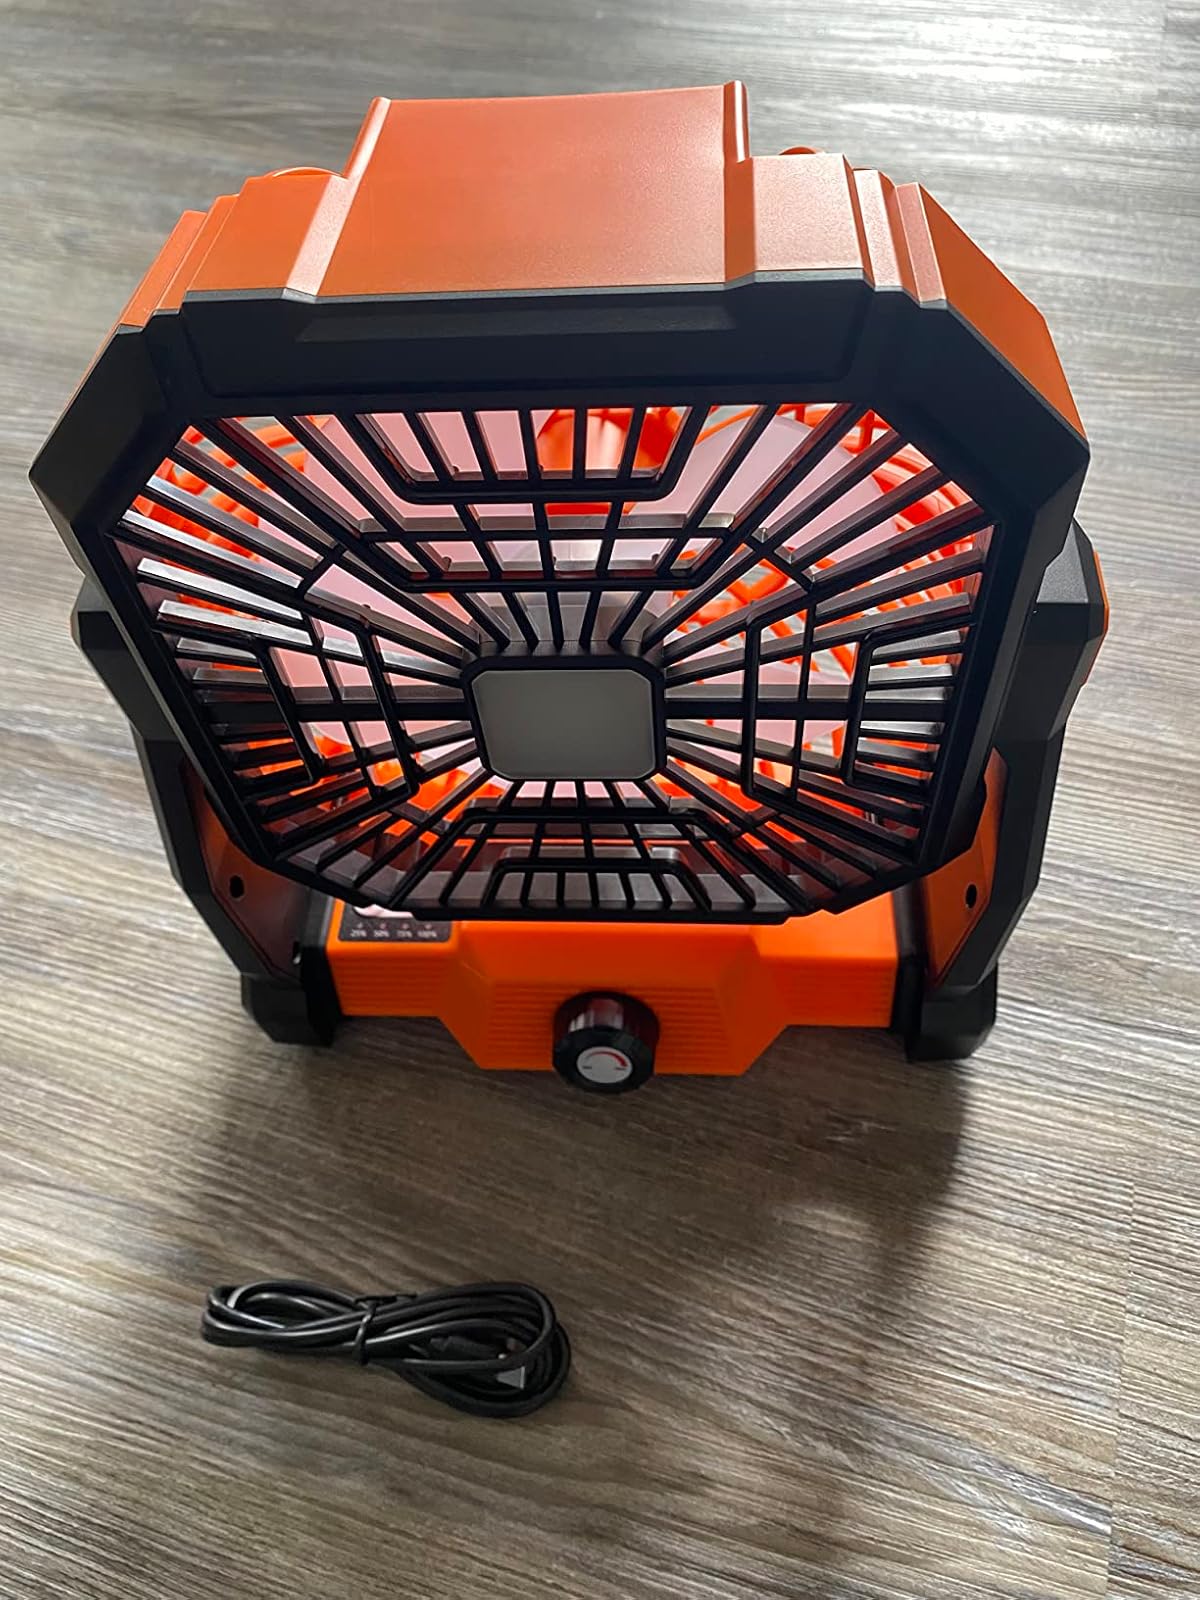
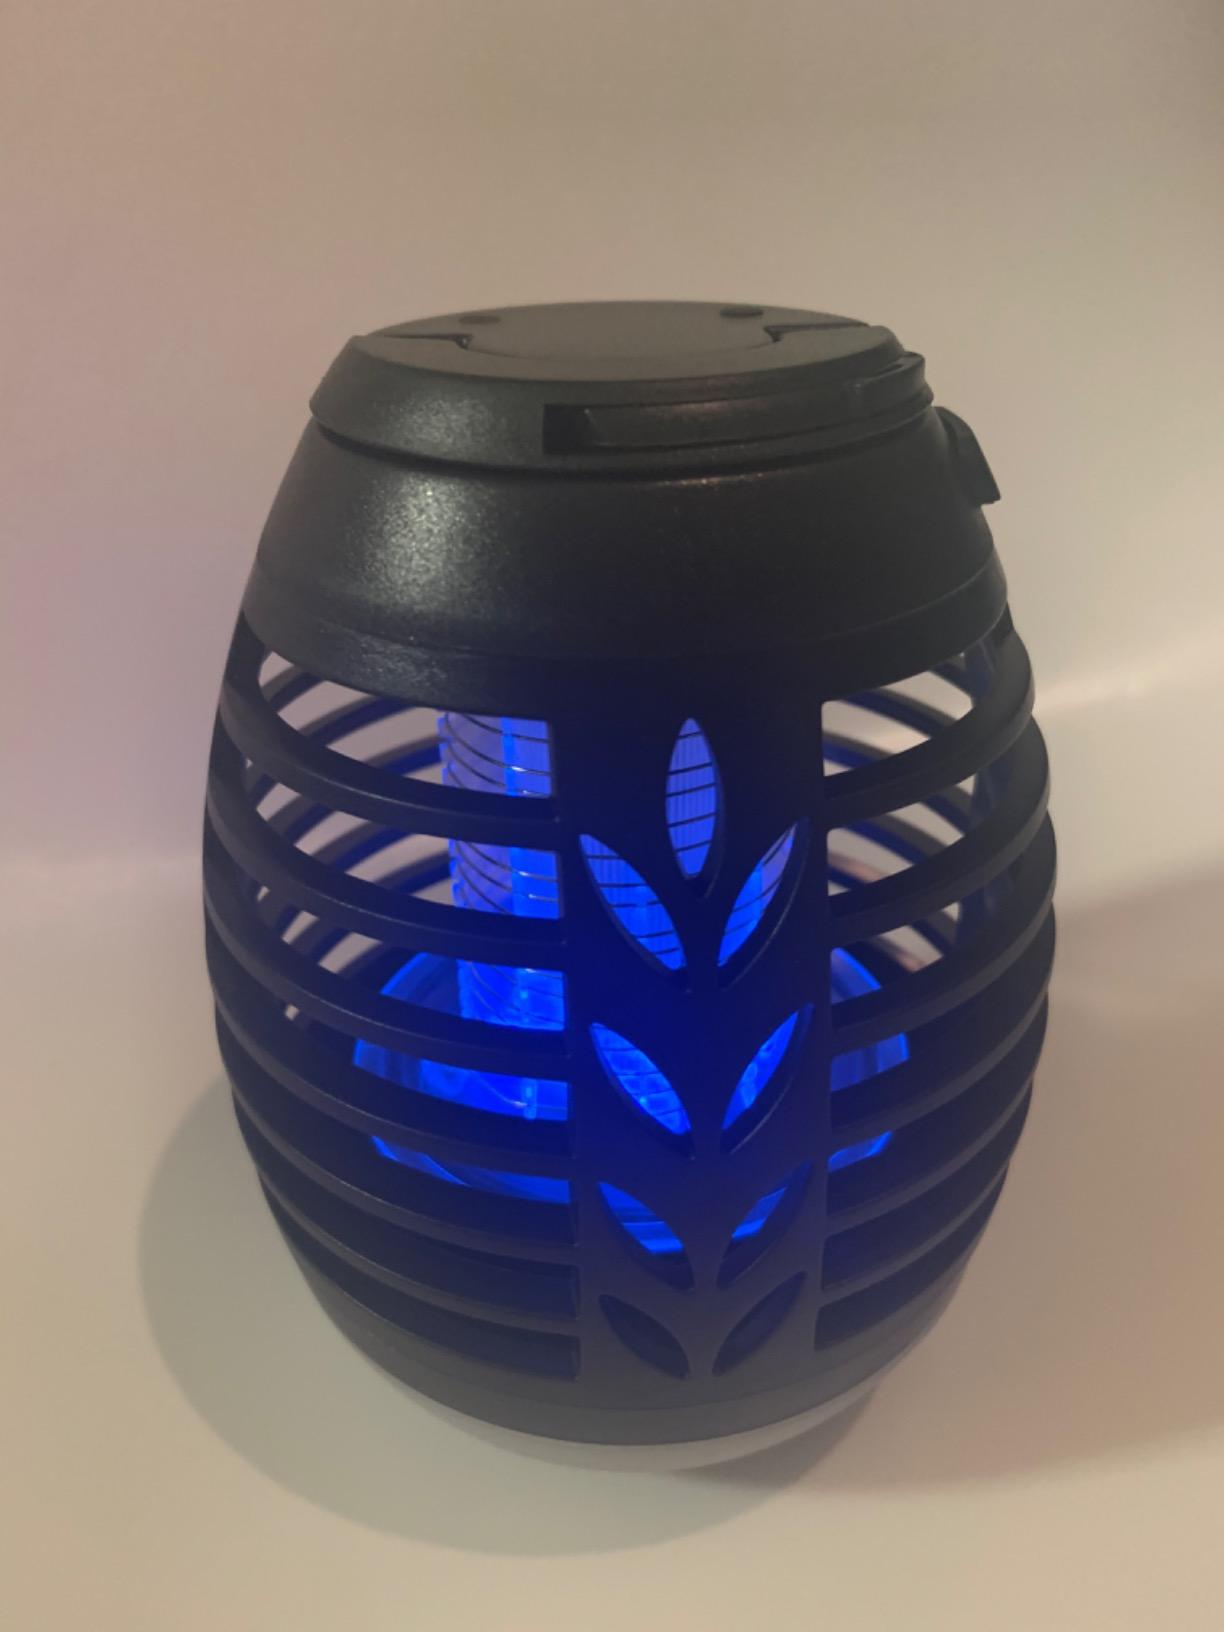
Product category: lantern
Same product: no